Kevin Collins (bridge)

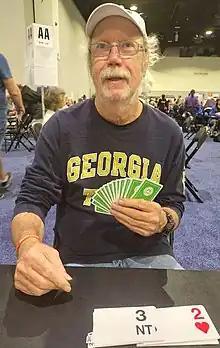

Kevin Collins is an American North American champion bridge player and an American Contract Bridge League (ACBL) Grand Life Master. He won the 2000 North American Pairs playing with Patty Tucker.